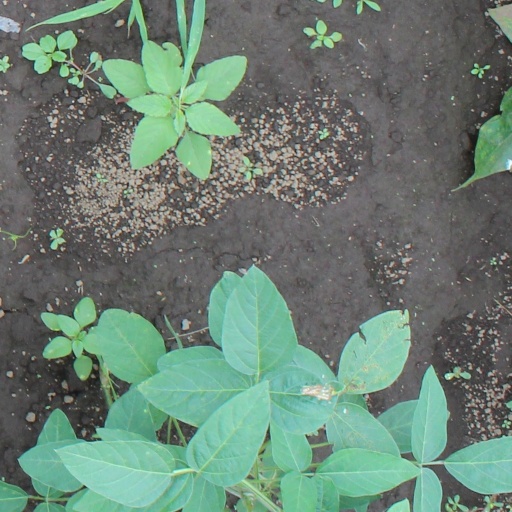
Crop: soybean